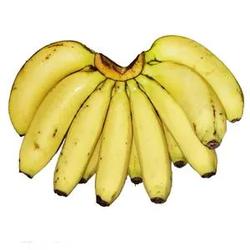
Label: Banana